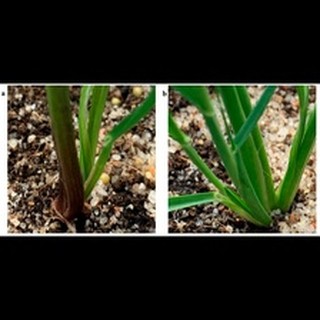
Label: wheat_common_root_rot